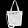
Label: Bag